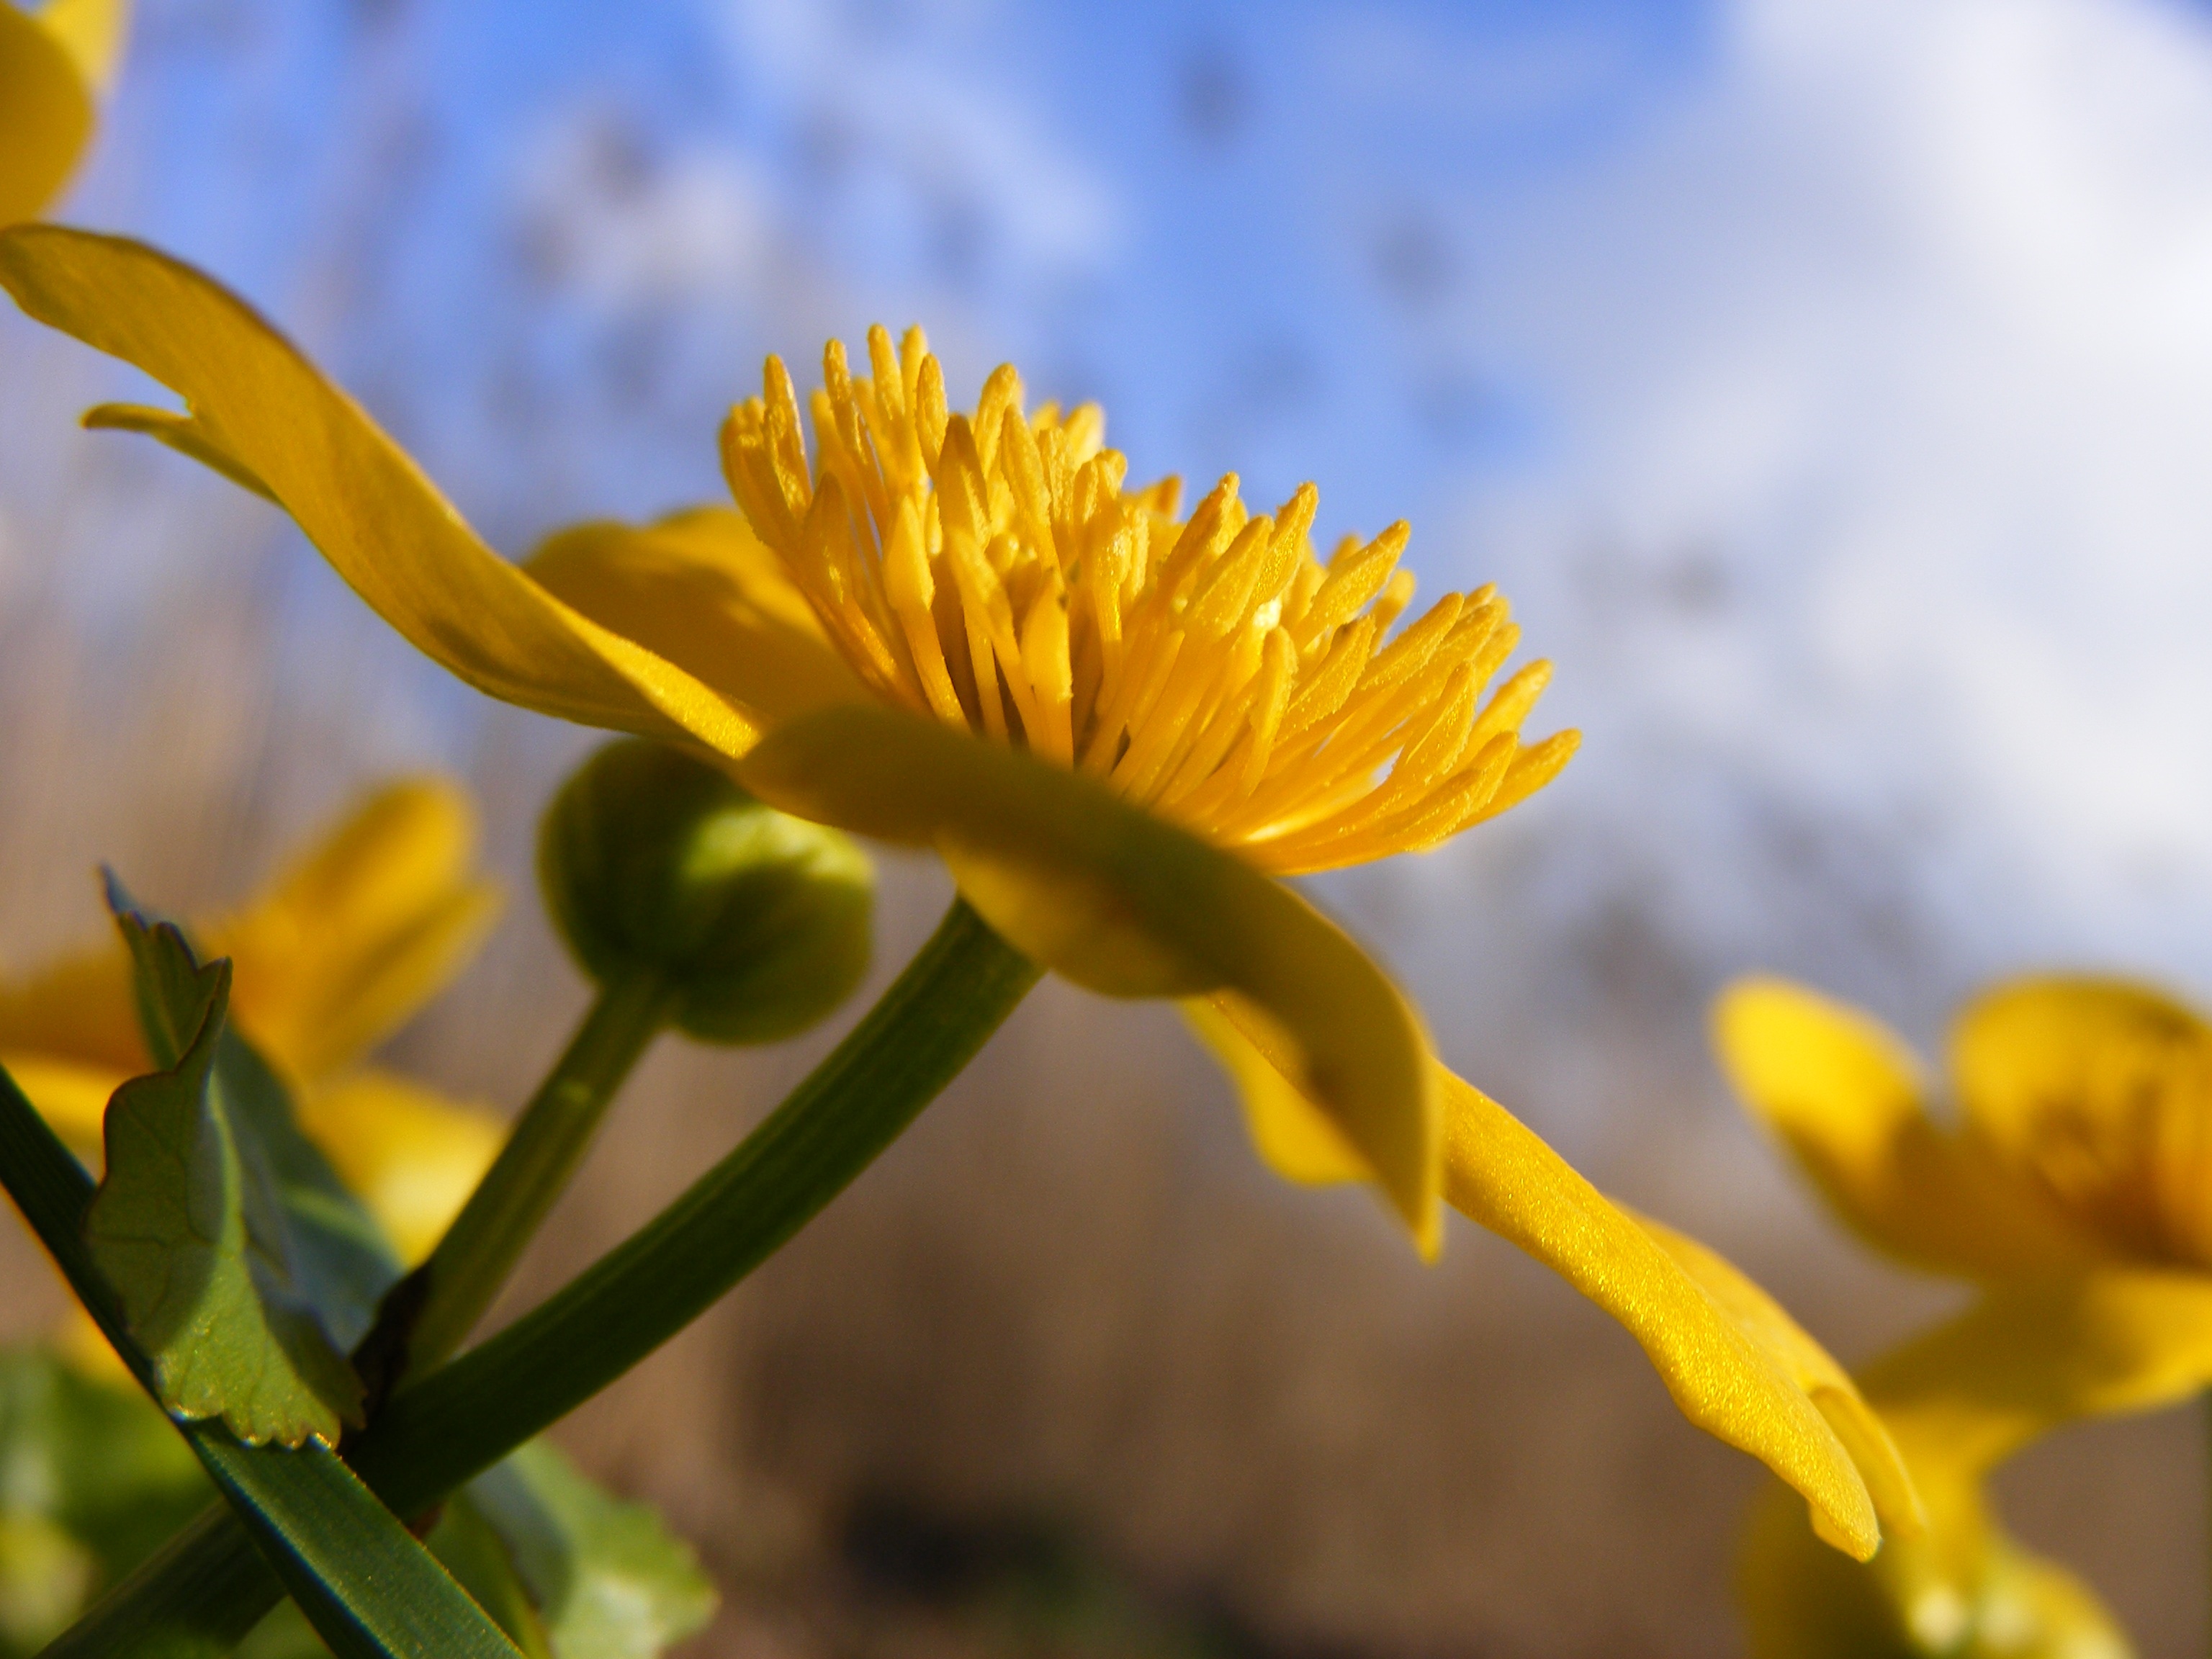
nature, blossom, plant, meadow, sunlight, leaf, flower, petal, botany, yellow, flora, blue sky, wildflower, close up, spring flower, macro photography, flowering plant, daisy family, plant stem, land plant